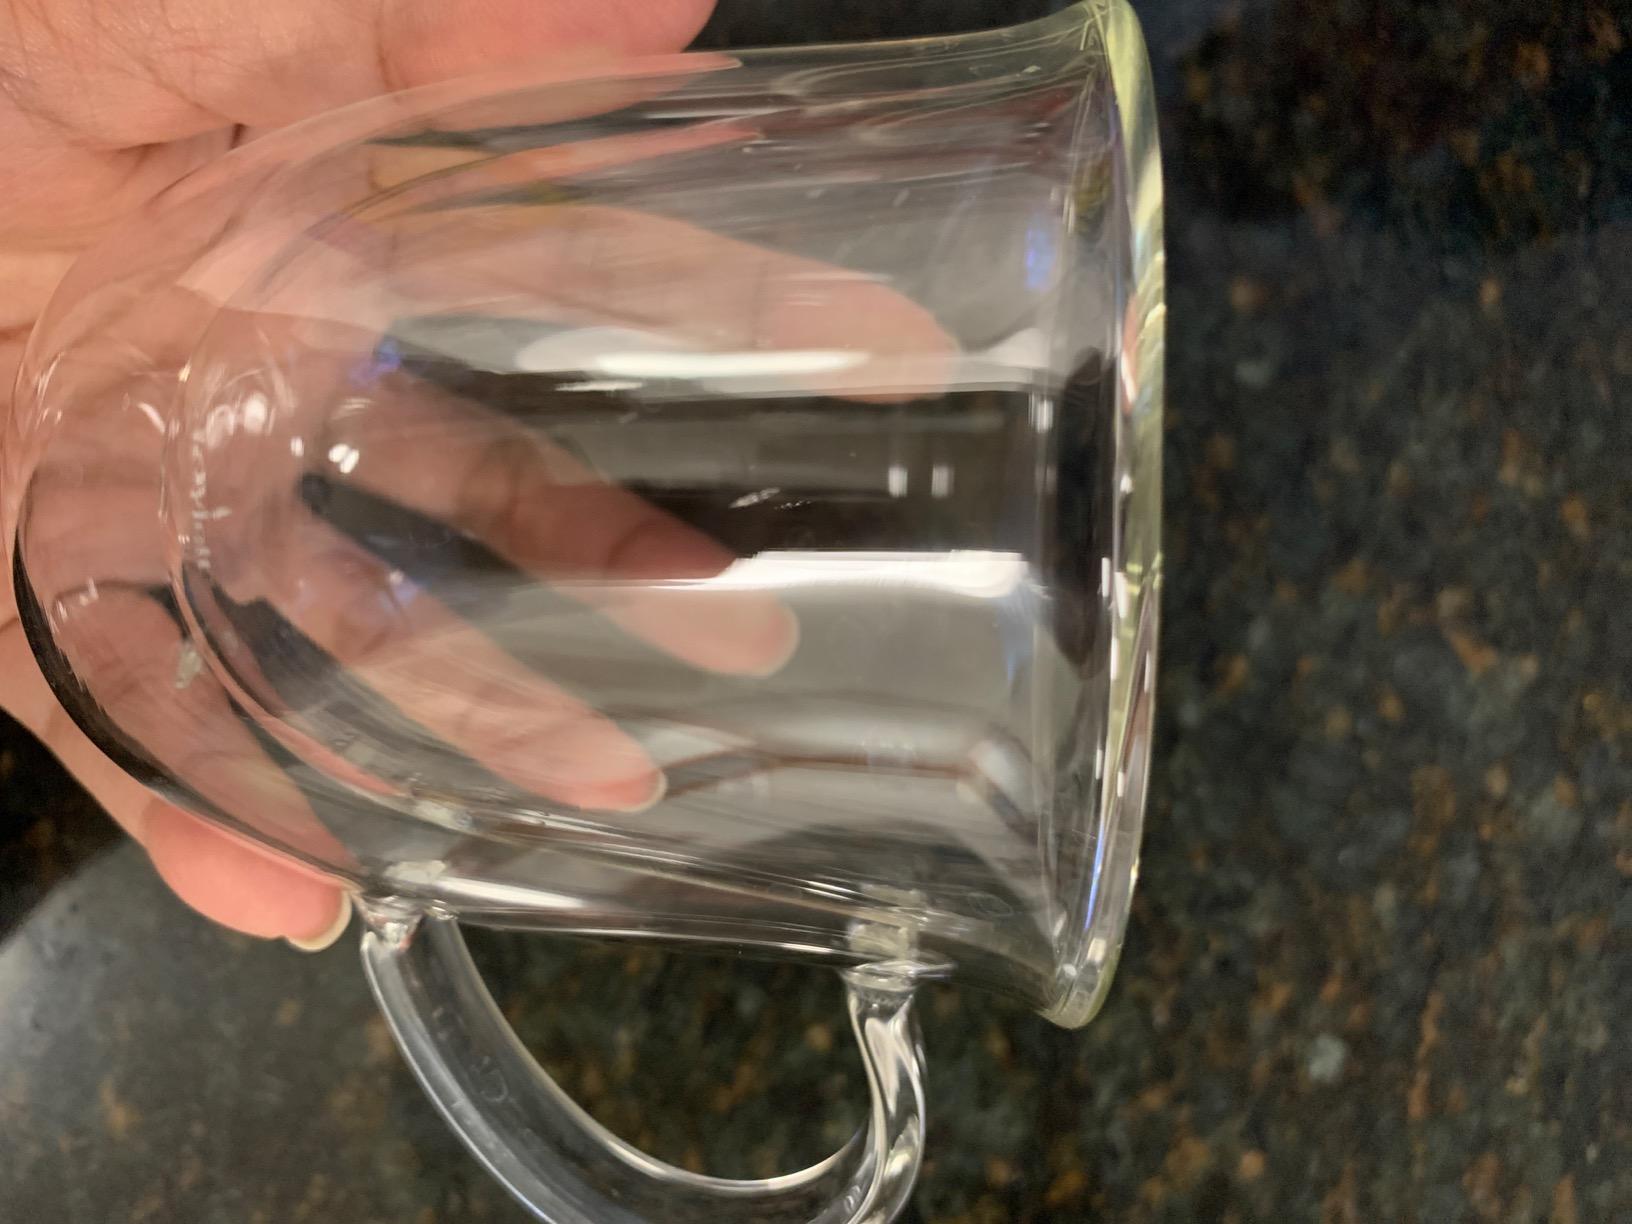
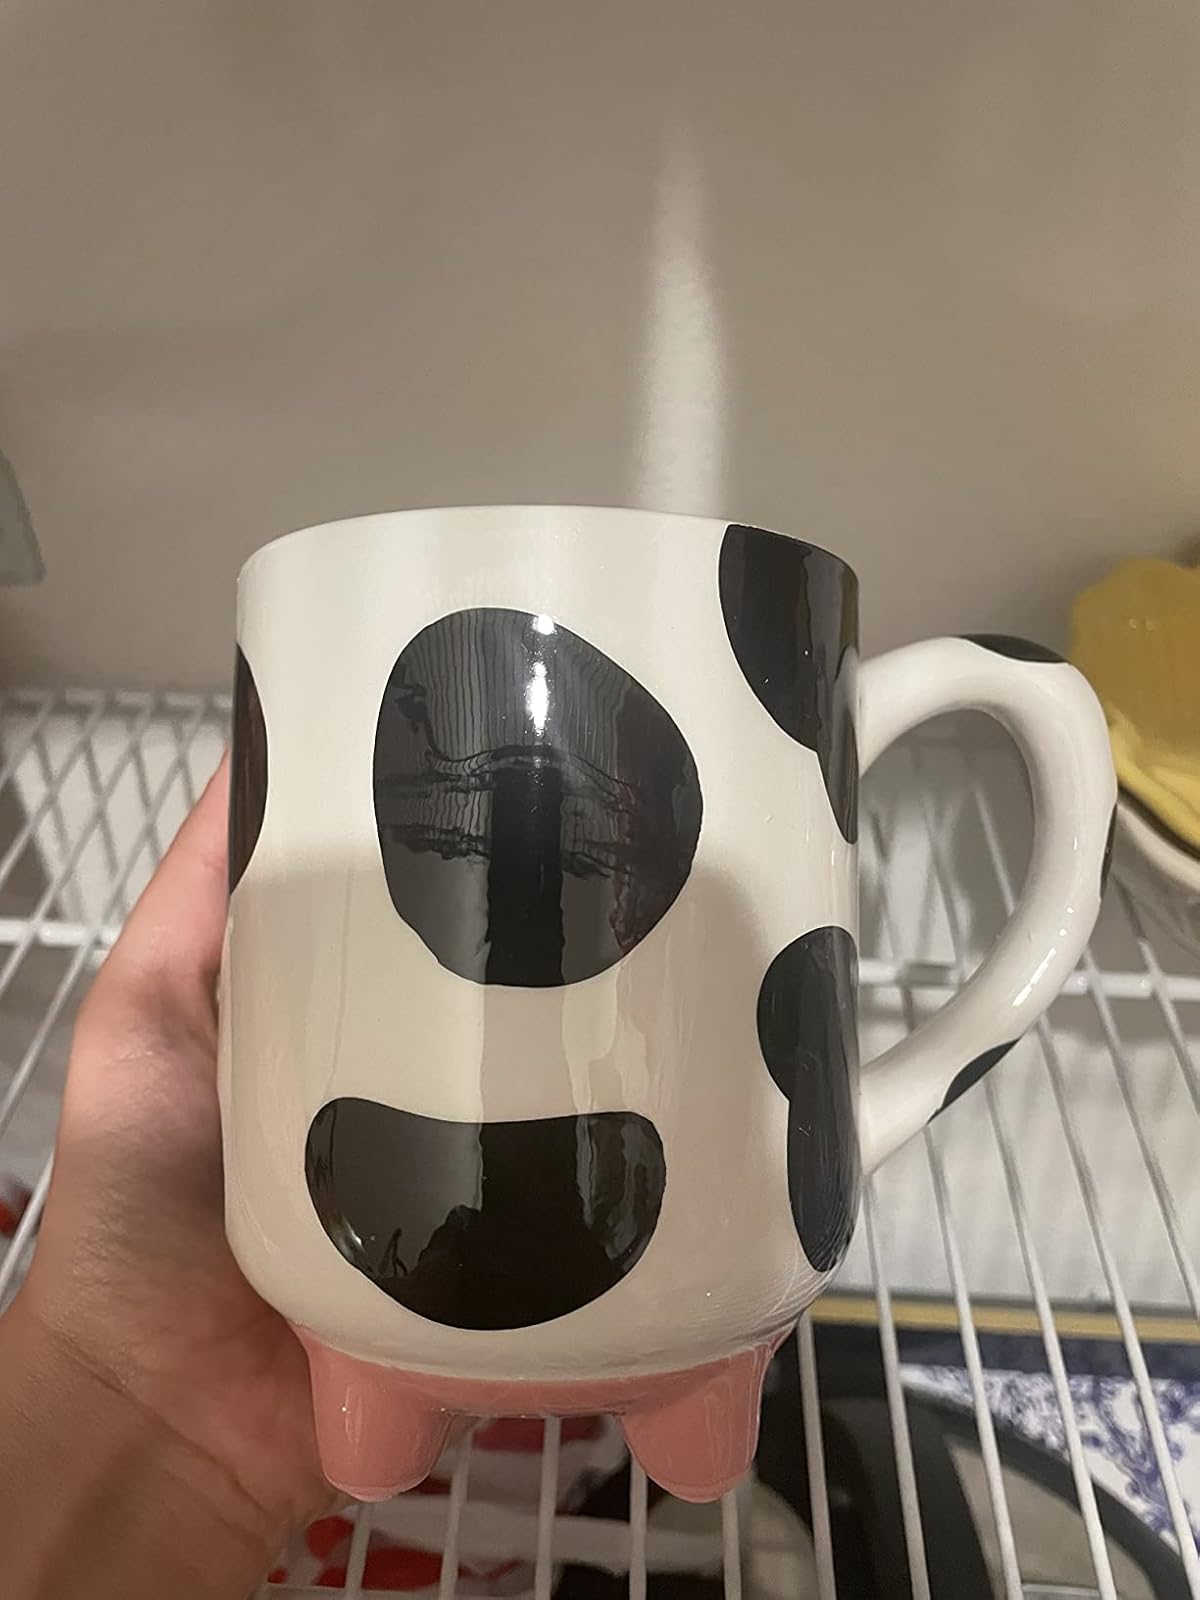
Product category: items_mug
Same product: no